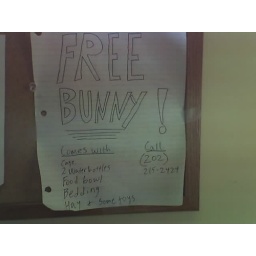
a sign up on a bulletin board in my building